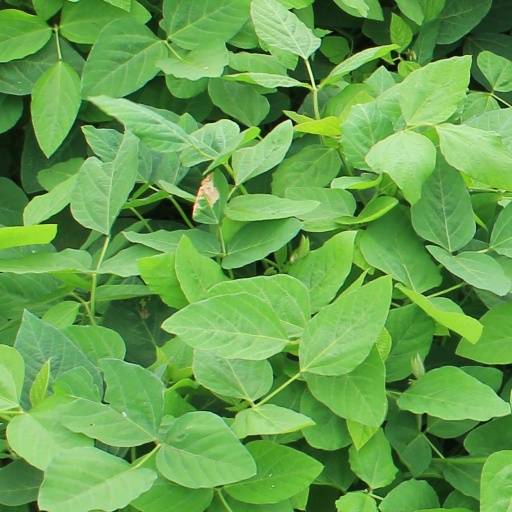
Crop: soybean